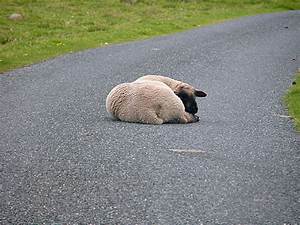
Label: sheep